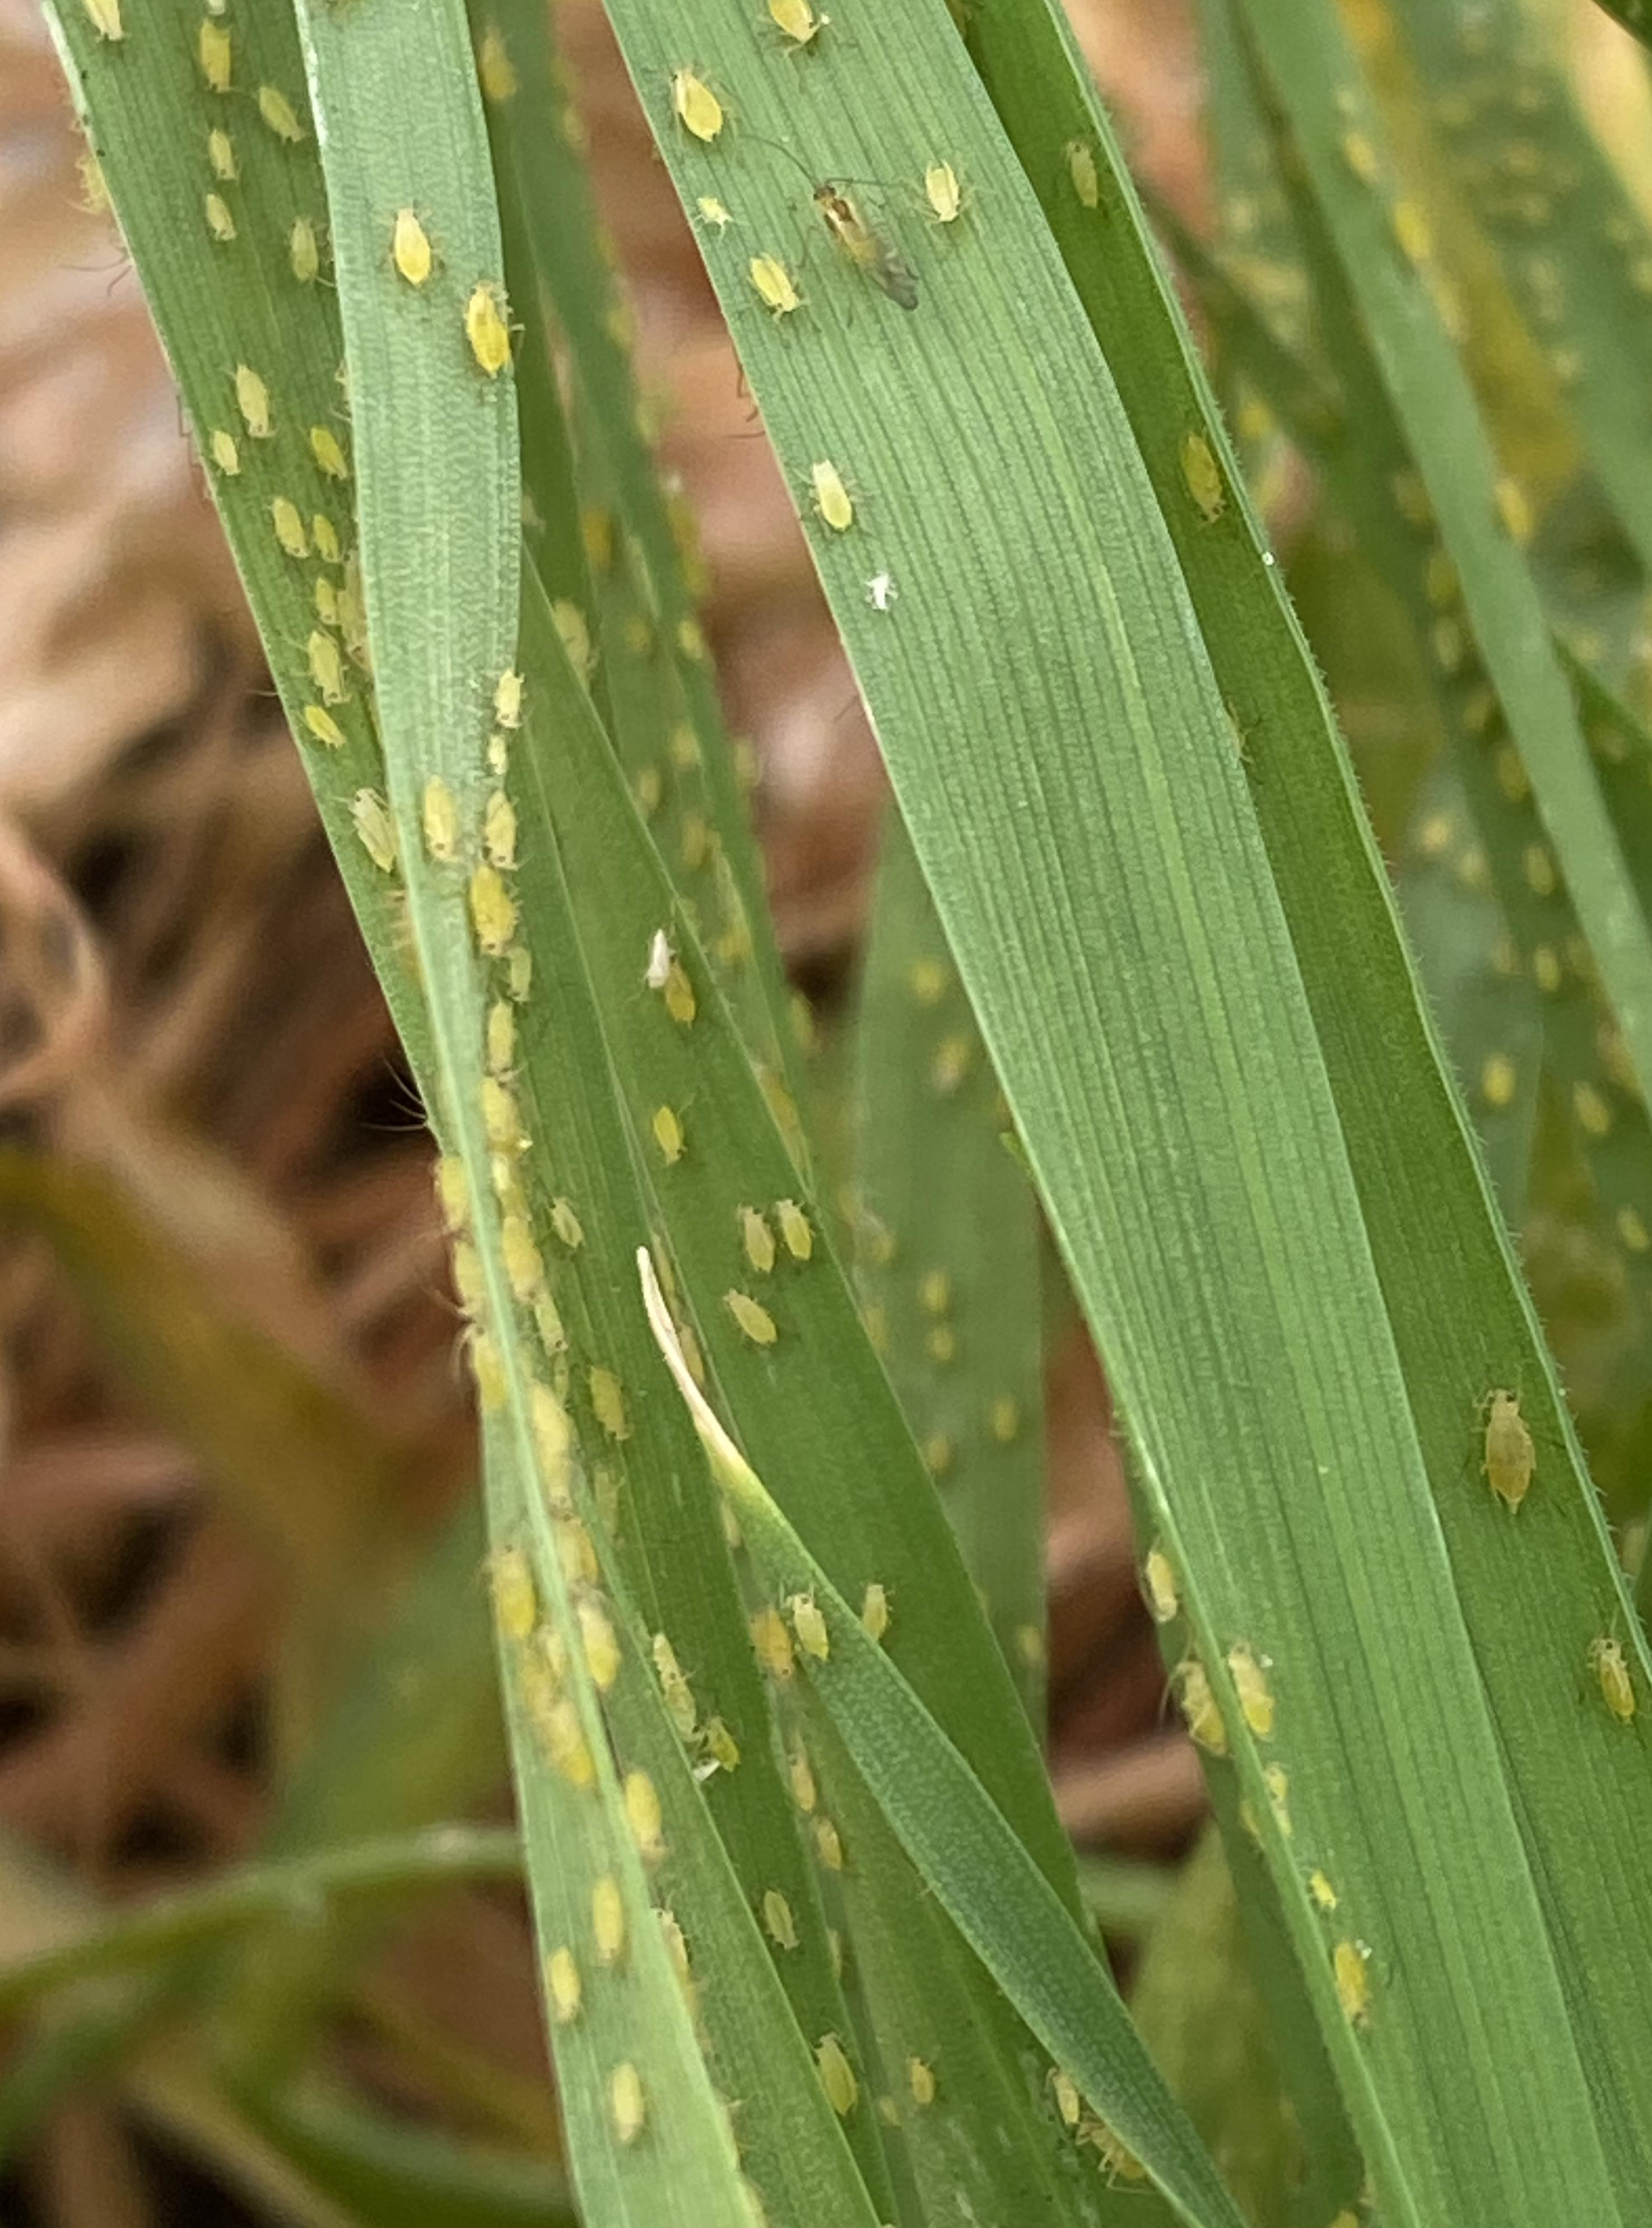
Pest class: cereal_grass_aphid